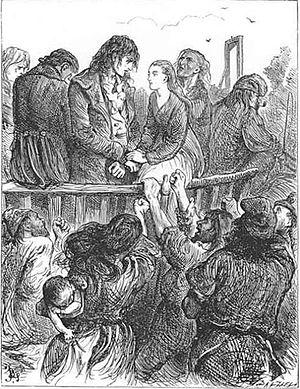
Le Conte de deux cités, parfois intitulé en français Le Conte de deux villes ou Paris et Londres en 1793, est un roman de Charles Dickens publié en feuilleton hebdomadaire du 30 avril au 25 novembre 1859 dans la revue All the Year Round que Dickens vient de fonder ; dans le même temps, il paraît en fascicules mensuels avec des illustrations de Phiz, et aux États-Unis dans Harper's Weekly, mais avec un léger décalage.